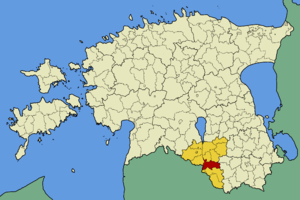
La commune de Tõlliste est une municipalité rurale du Comté de Valga en Estonie. Sa superficie est de 193,78 km² et elle compte 1669 habitants.